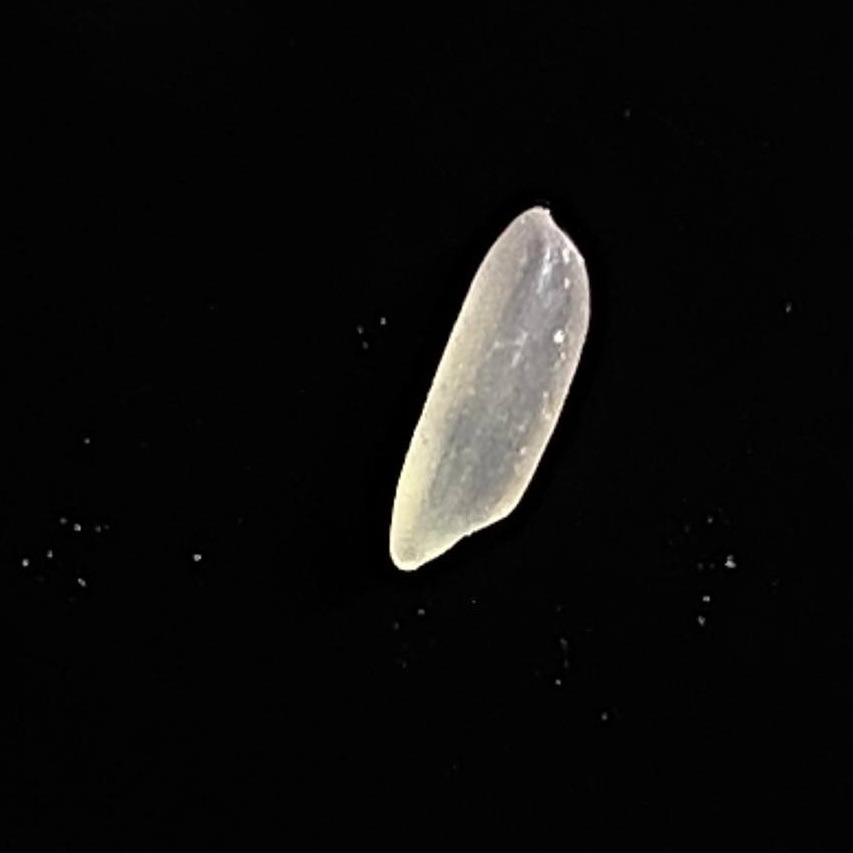
Rice variety: Katarivog